World Series Baseball '98

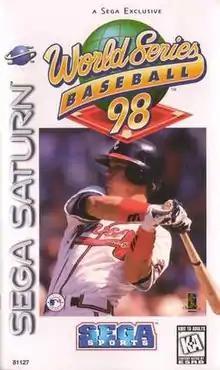
North American Sega Saturn cover art featuring Chipper Jones.

World Series Baseball '98 is a traditional baseball simulation video game by Sega, released in North America and South Korea for the Sega Saturn and Sega Genesis as a sequel to "World Series Baseball II". The game was first released in Japan under the title 'Pro Yakyū Greatest Nine '97" which used the Nippon Professional Baseball license.